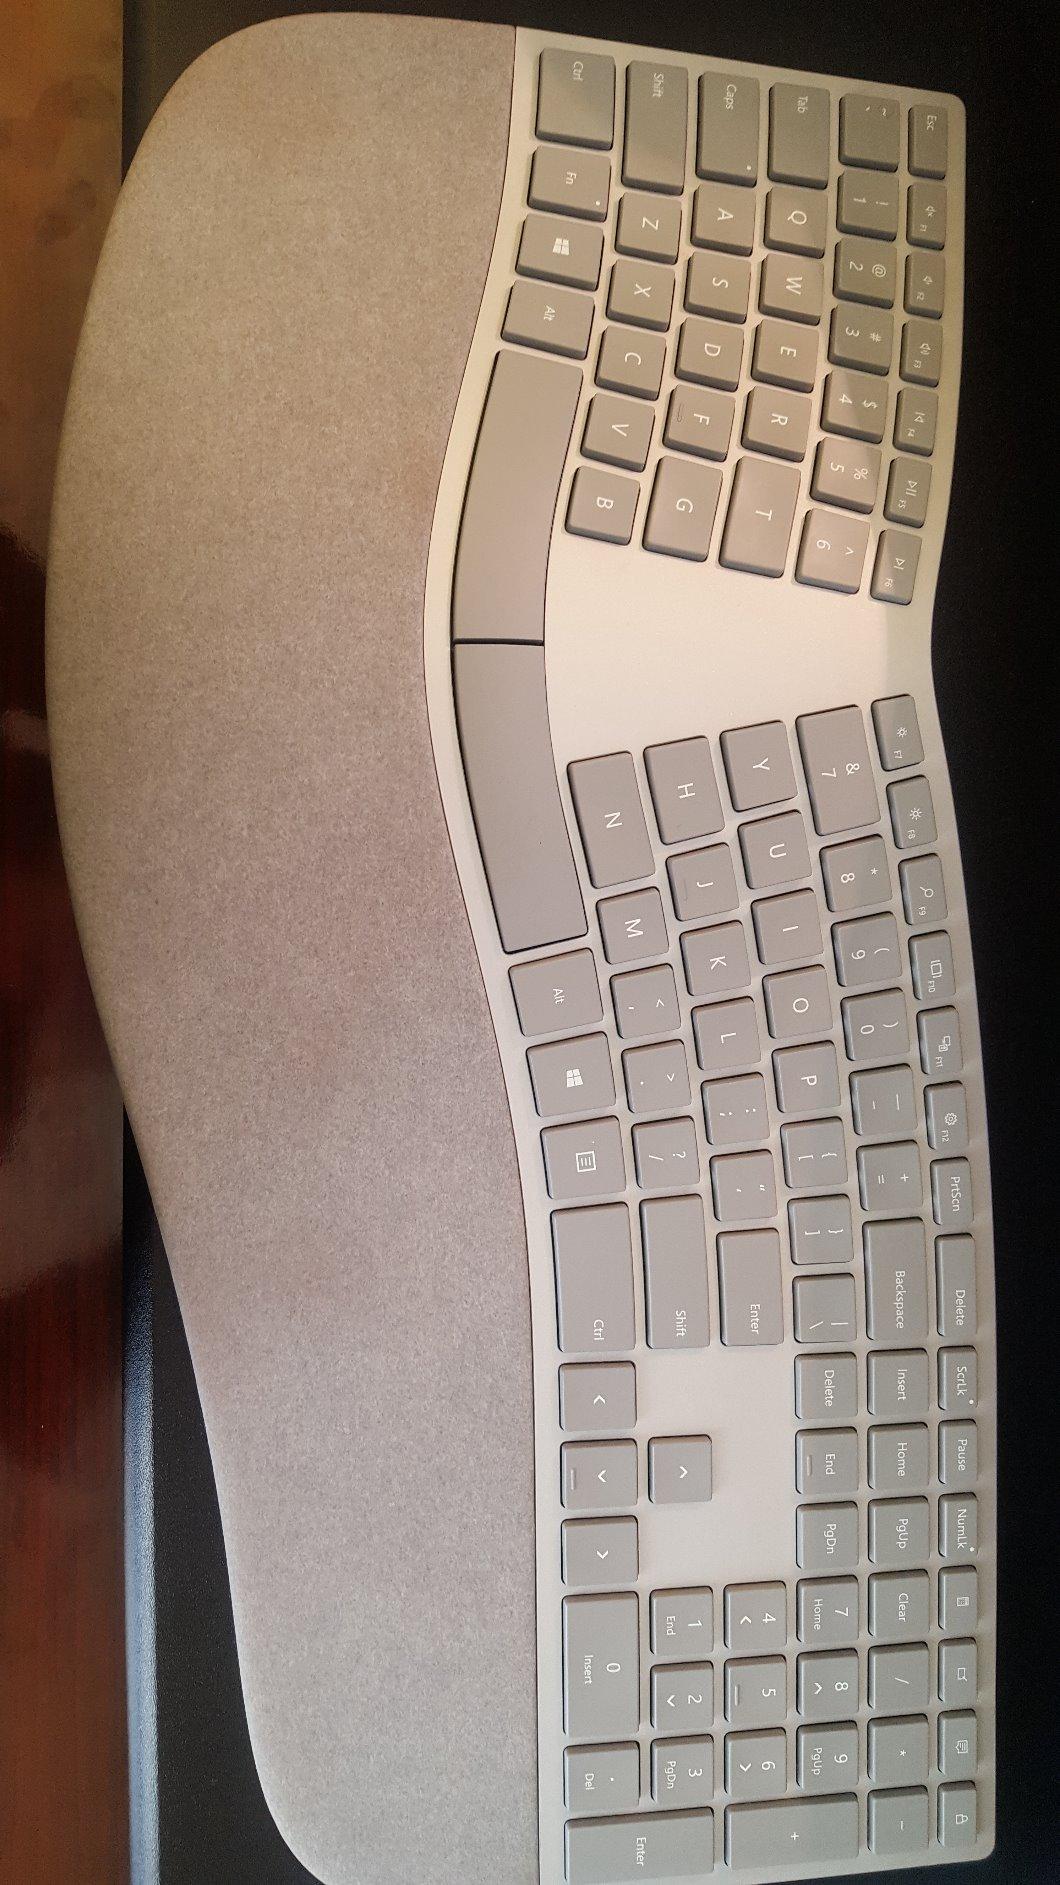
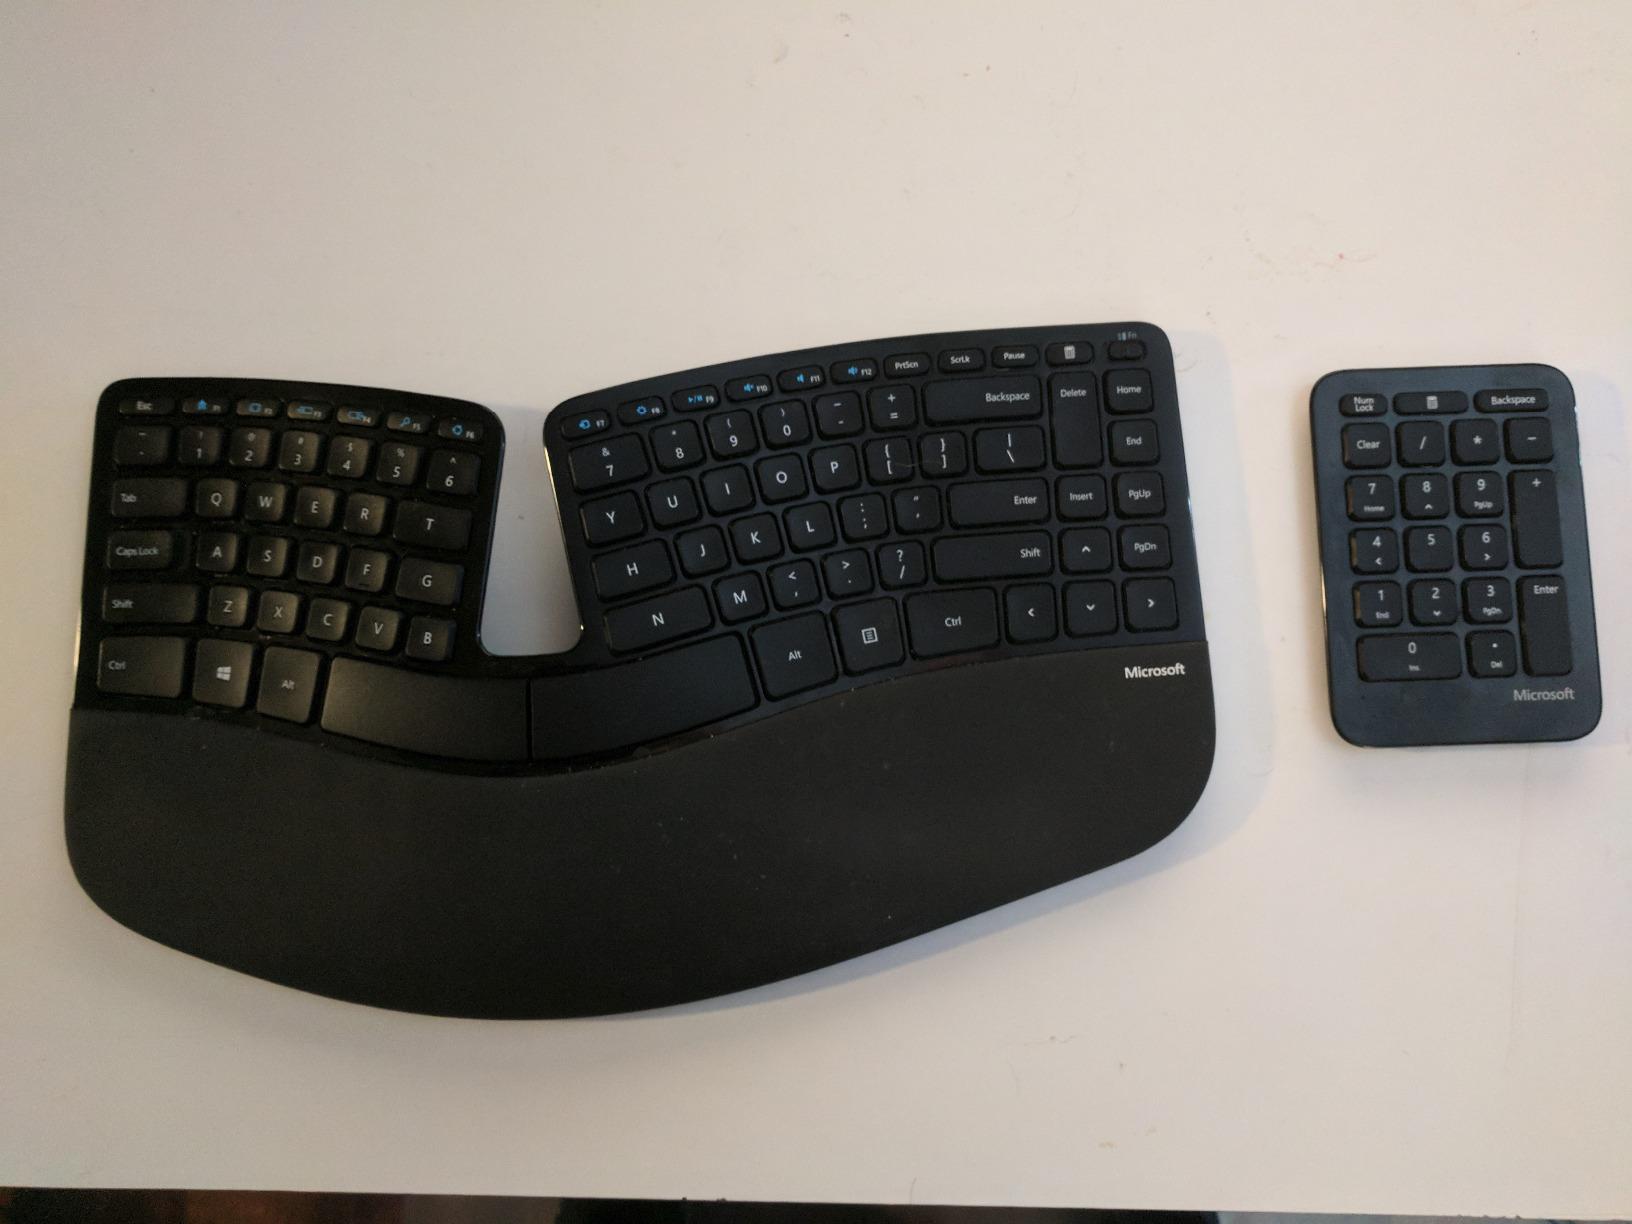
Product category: keyboard
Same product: no